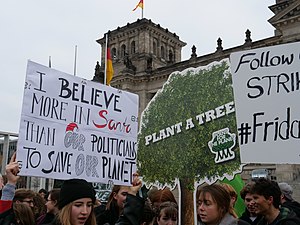
Klimastrejke / Historie
Klimastrejke i Berlin 14. december 2018.
"Klimastrejke er en voksende international bevægelse blandt skoleelever og studerende, som typisk på fredage bliver væk fra skole for at demonstrere for øget handling over for global opvarmning og grøn omstilling. Bevægelsen blev startet af den svenske skoleelev Greta Thunberg, som gennem flere dage i august 2018 stod opstillet foran den svenske Riksdag med et skilt med teksten ""Skolstrejk för klimatet"". Hurtigt spredte initiativet sig til andre lande, og i begyndelsen af 2019 fandtes fx i Tyskland 155 lokalgrupper, som 15. februar var med til at organisere demonstrationer 35 forskellige steder med 26.000 deltagere.